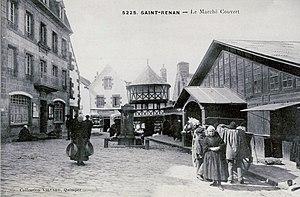
Saint-Renan
Saint-Renan [sɛ̃ʁnɑ̃] est une commune du département du Finistère, dans la région Bretagne, en France, située à une quinzaine de kilomètres au nord-ouest de Brest.